Valeriano Weyler

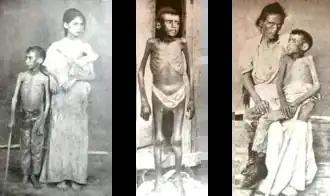
Victims of Weyler's reconcentration policy

After Arsenio Martínez Campos proved unable to defeat the Cuban Liberation Army, the government of Antonio Cánovas del Castillo sent Weyler to Cuba to replace him in 1897. This decision met the approval of the Spanish public, who perceived Weyler as the right man to suppress the rebellion in Cuba. Weyler was made Governor-General of Cuba and was granted full powers to suppress the rebellion and restore Spanish rule alongside Cuba's sugar industry. Initially, he was frustrated by the same factors which had stymied his predecessors; while Spanish troops were trained in conventional warfare tactics and required substantial supplies to operate, their Cuban opponents engaged in hit-and-run tactics, lived off the land and blended in with the general population to avoid detection.